Eau Claire, Wisconsin

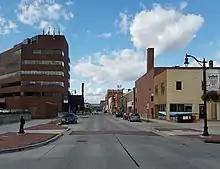
Graham Avenue

As of the census of 2020, the population was 69,421. The population density was . There were 29,987 housing units at an average density of . The racial makeup of the city was 85.9% White, 5.7% Asian, 1.5% Black or African American, 0.6% Native American, 0.1% Pacific Islander, 1.1% from other races, and 5.1% from two or more races. Ethnically, the population was 3.3% Hispanic or Latino of any race.